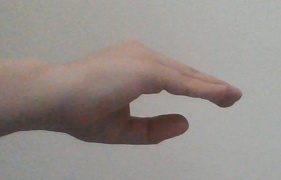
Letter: jeem